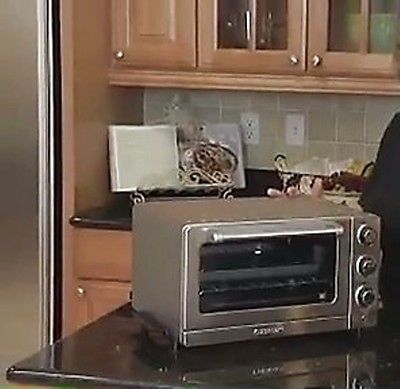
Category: toaster